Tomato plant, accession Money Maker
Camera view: bottom (45 deg); turntable rotation: 60 degrees
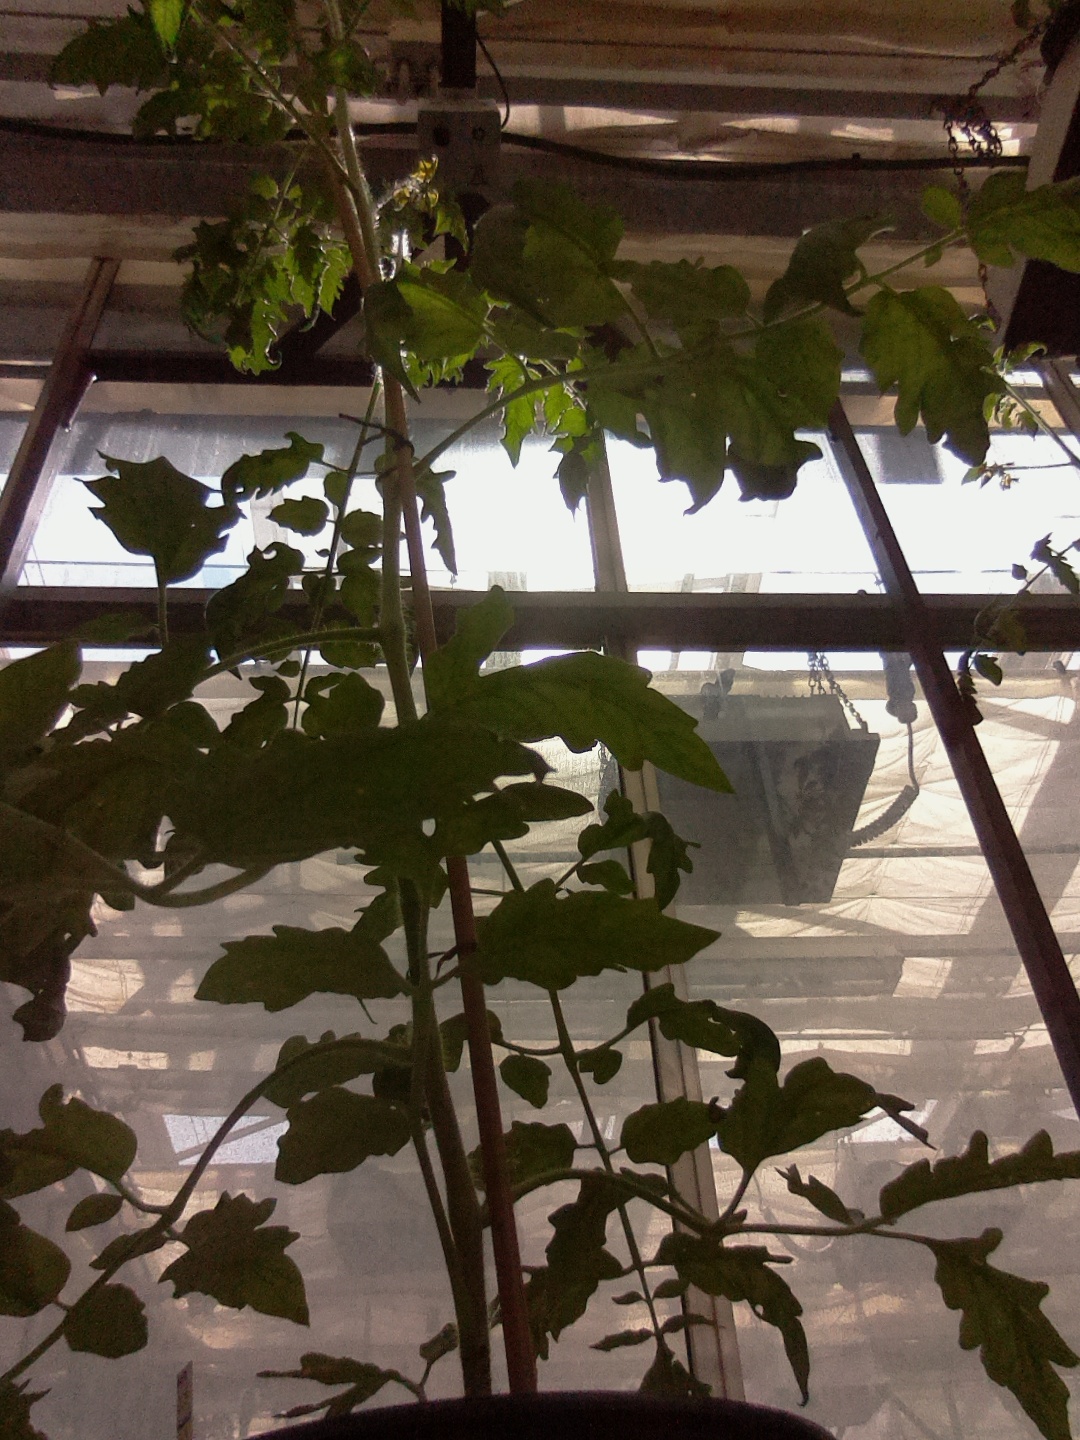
BBCH growth stage 63: 30%-40% of flowers open